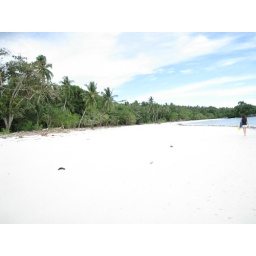
White sand beach in Alabel, Mindanao